Dean of Winchester

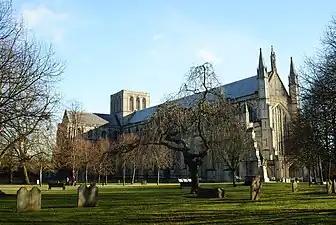
Winchester Cathedral

The Dean of Winchester is the head of the Chapter of Winchester Cathedral in the city of Winchester, England, in the Diocese of Winchester. Appointment is by the Crown. The first incumbent was the last Prior, William Kingsmill, Catherine Ogle was installed in February 2017. Ogle stepped down in March 2025, and the vice-dean of the cathedral, The Reverend Canon Dr Roland Riem, was appointed interim dean of Winchester Cathedral.